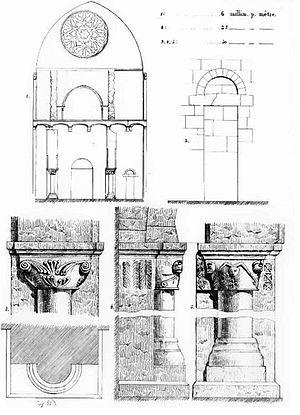
Détails du massif occidental
L'église Saint-Nicolas est une église de styles roman et gothique située sur la commune de Saint-Leu-d'Esserent, dans le département français de l'Oise et la région Hauts-de-France. C'est une ancienne église prieurale, bâtie entre le milieu du XIIᵉ siècle et le premier quart du XIIIᵉ siècle pour les moines du prieuré clunisien de Saint-Leu fondé en 1081 par Hugues de Dammartin. Remplaçant une ancienne église paroissiale, elle assumera toujours la double mission d'église prieurale et paroissiale, l'un des moines faisant office de curé. Par sa position en limite d'un plateau, elle domine la ville et une partie de la vallée de l'Oise et sa silhouette caractéristique est visible de loin. Le massif occidental est encore de style roman ; achevé vers 1150, il correspond à un projet de reconstruction moins ambitieux finalement abandonné. Quelques années plus tard seulement, la construction de l'église gothique actuelle commence par l'abside vers 1160 et se poursuit par le chœur et la nef, terminés entre 1190 et 1210 environ. L'édifice frappe par ses dimensions imposantes, proches de celles d'une cathédrale.